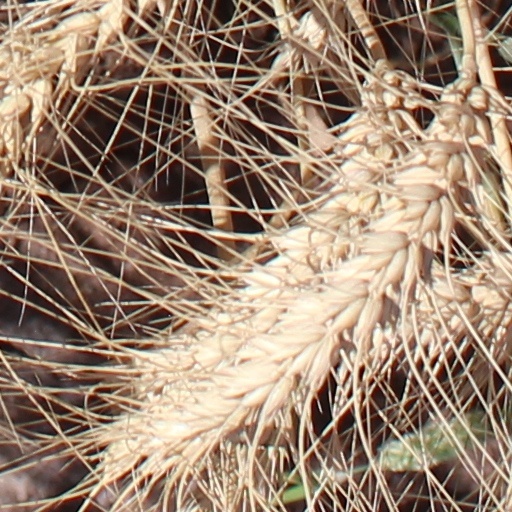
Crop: wheat